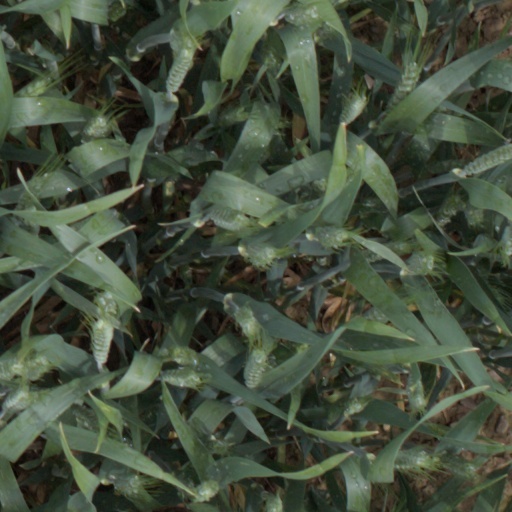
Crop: wheat